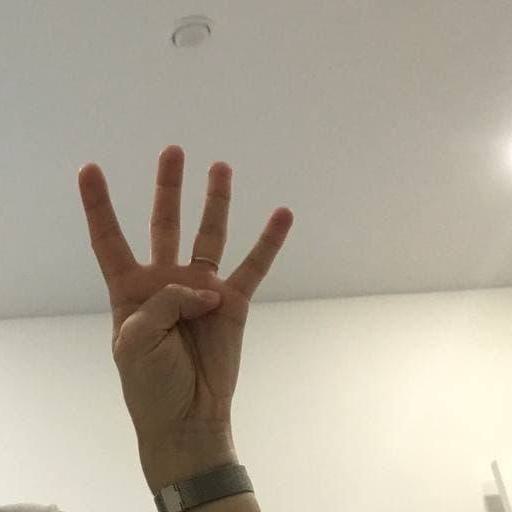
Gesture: four